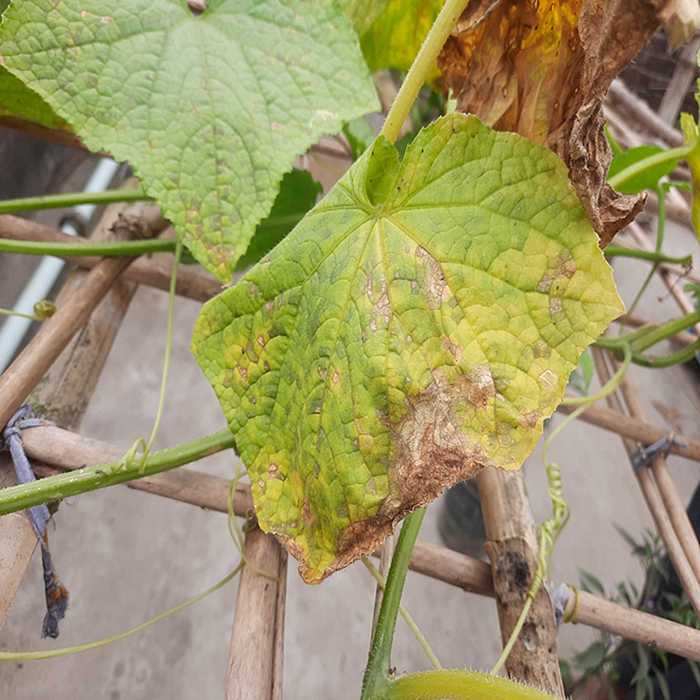
Plant: Cucumber
Label: Anthracnose lesions